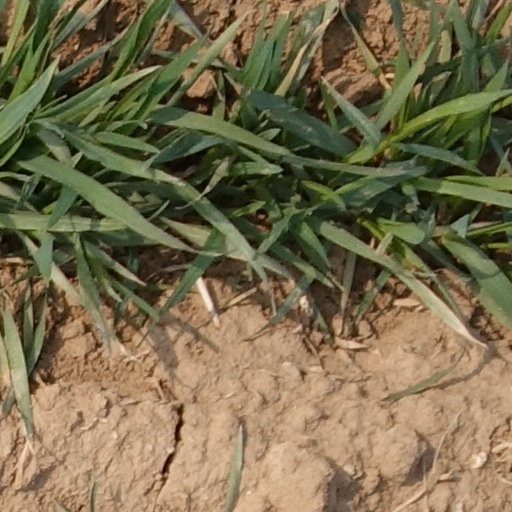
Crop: wheat